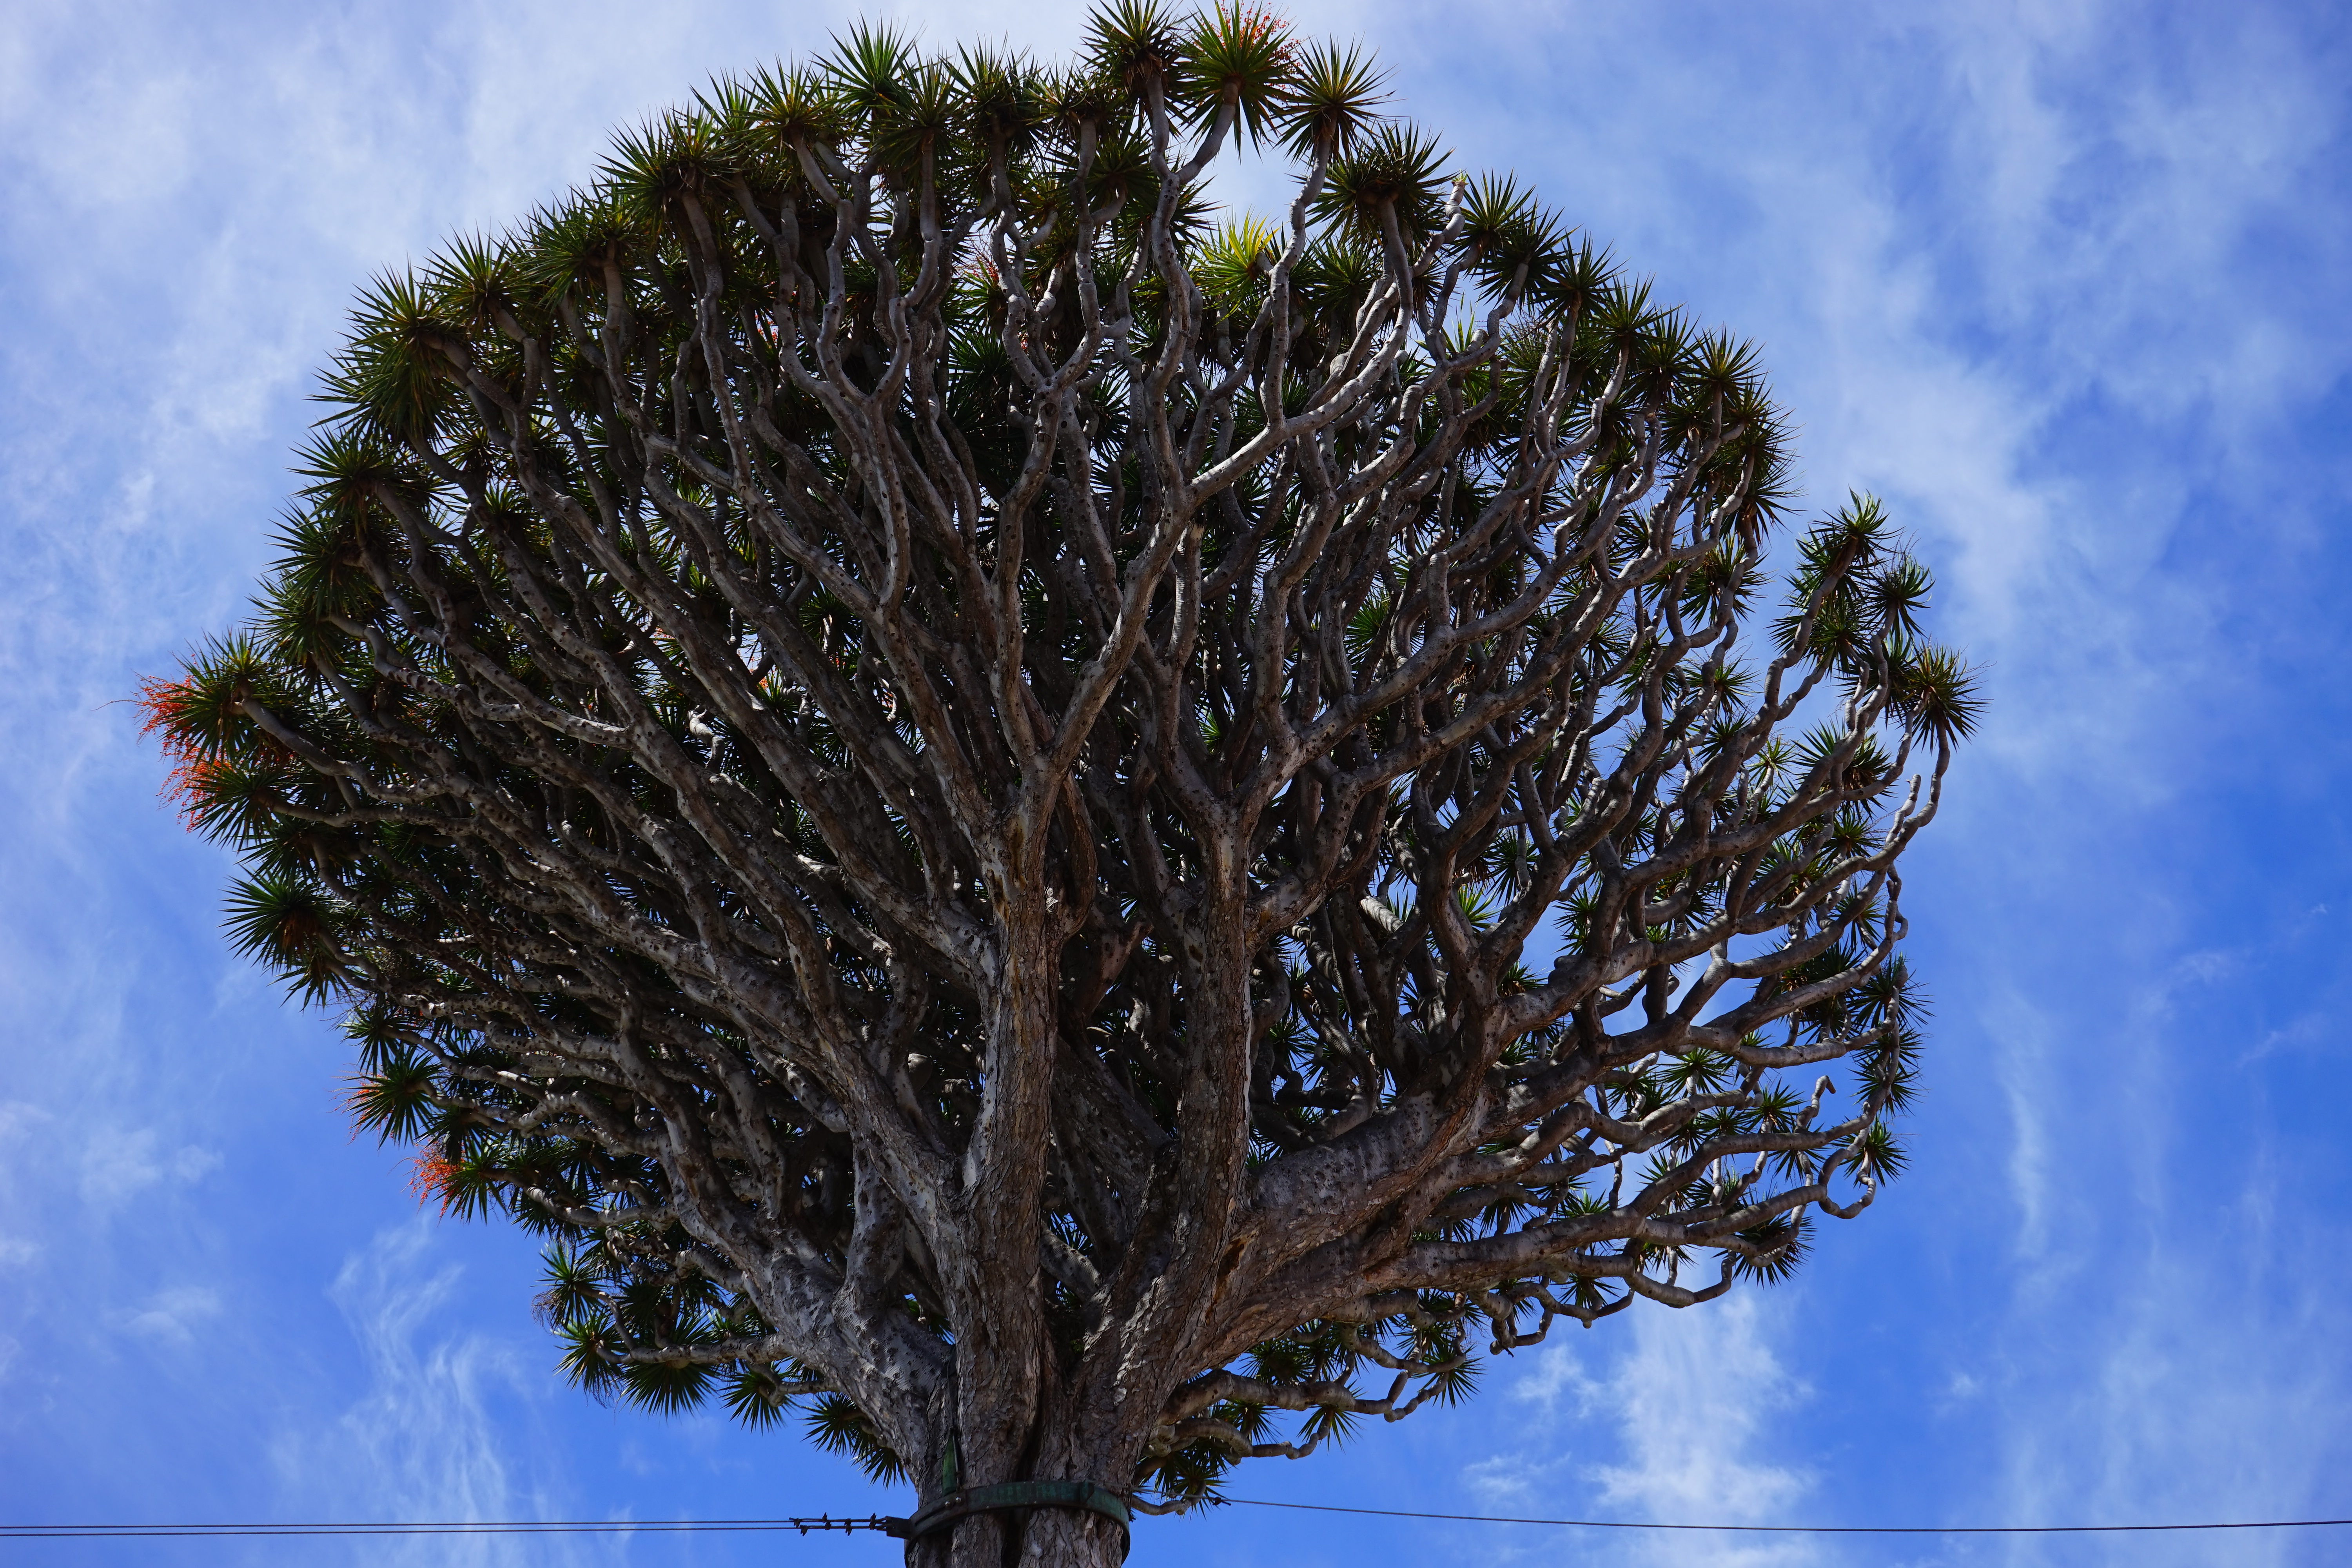
tree, nature, grass, branch, cloud, plant, sky, sunlight, leaf, flower, frost, reflection, botany, blue, flora, crown, aesthetic, branches, tenerife, canary islands, flowering plant, inflorescences, asparagaceae, dragon tree, asparagus plant, dracaena, plant stem, woody plant, land plant, arecales, palm family, canary island dragon tree, dracaena draco, el drago, icod de los vinos